2002–03 Gillingham F.C. season

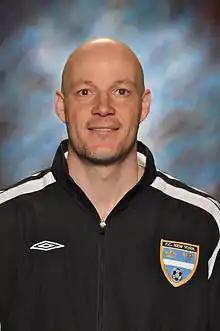
Paul Shaw "(pictured in 2011)" was the team's top goalscorer.

As a First Division team, Gillingham entered the 2002–03 Football League Cup in the first round; their opponents were Torquay United of the Third Division. Despite what BBC Sport called "a defiant display" from the lower-league team, a goal from Hessenthaler secured a 1–0 victory for Gillingham. In the next round, Gillingham played Stockport County of the Second Division. Gillingham fell behind but Ipoua scored an equaliser; the score remained 1–1 at the end of the regulation 90 minutes and so under the rules of the competition 30 minutes of extra time were played. Tommy Johnson scored what the media described as a "superb strike" and a "wonder goal" during the extra period to give Gillingham a 2–1 victory.